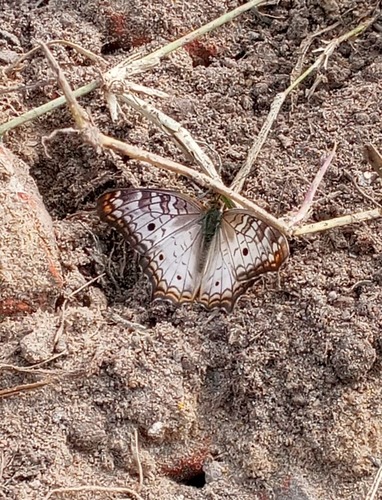
Scientific name: Anartia jatrophae
Common name: White peacock
Family: Nymphalidae
Order: Lepidoptera
Pollinator type: Primary pollinator
Habitat: Gardens, parks, and open areas
Geographic range: Southern United States to Argentina
Conservation status: Least Concern